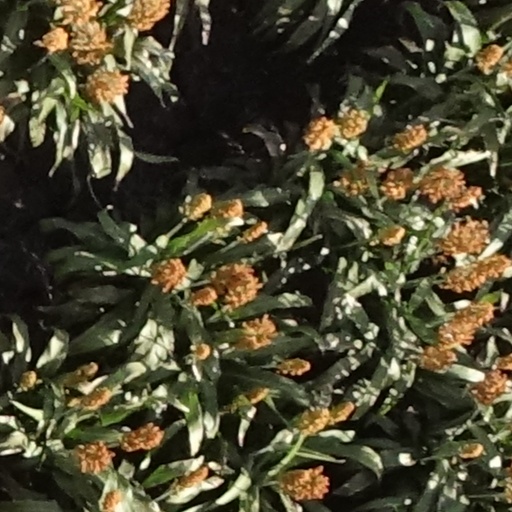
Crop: sorghum